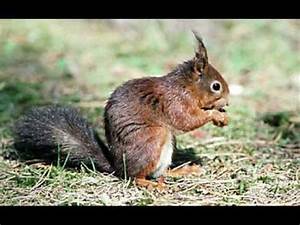
Label: scoiattolo